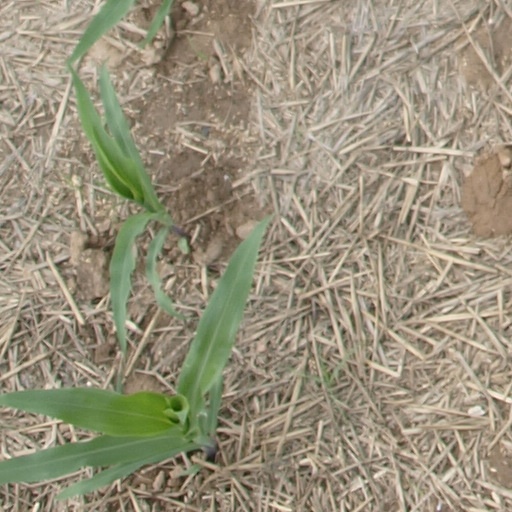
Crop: maize; corn